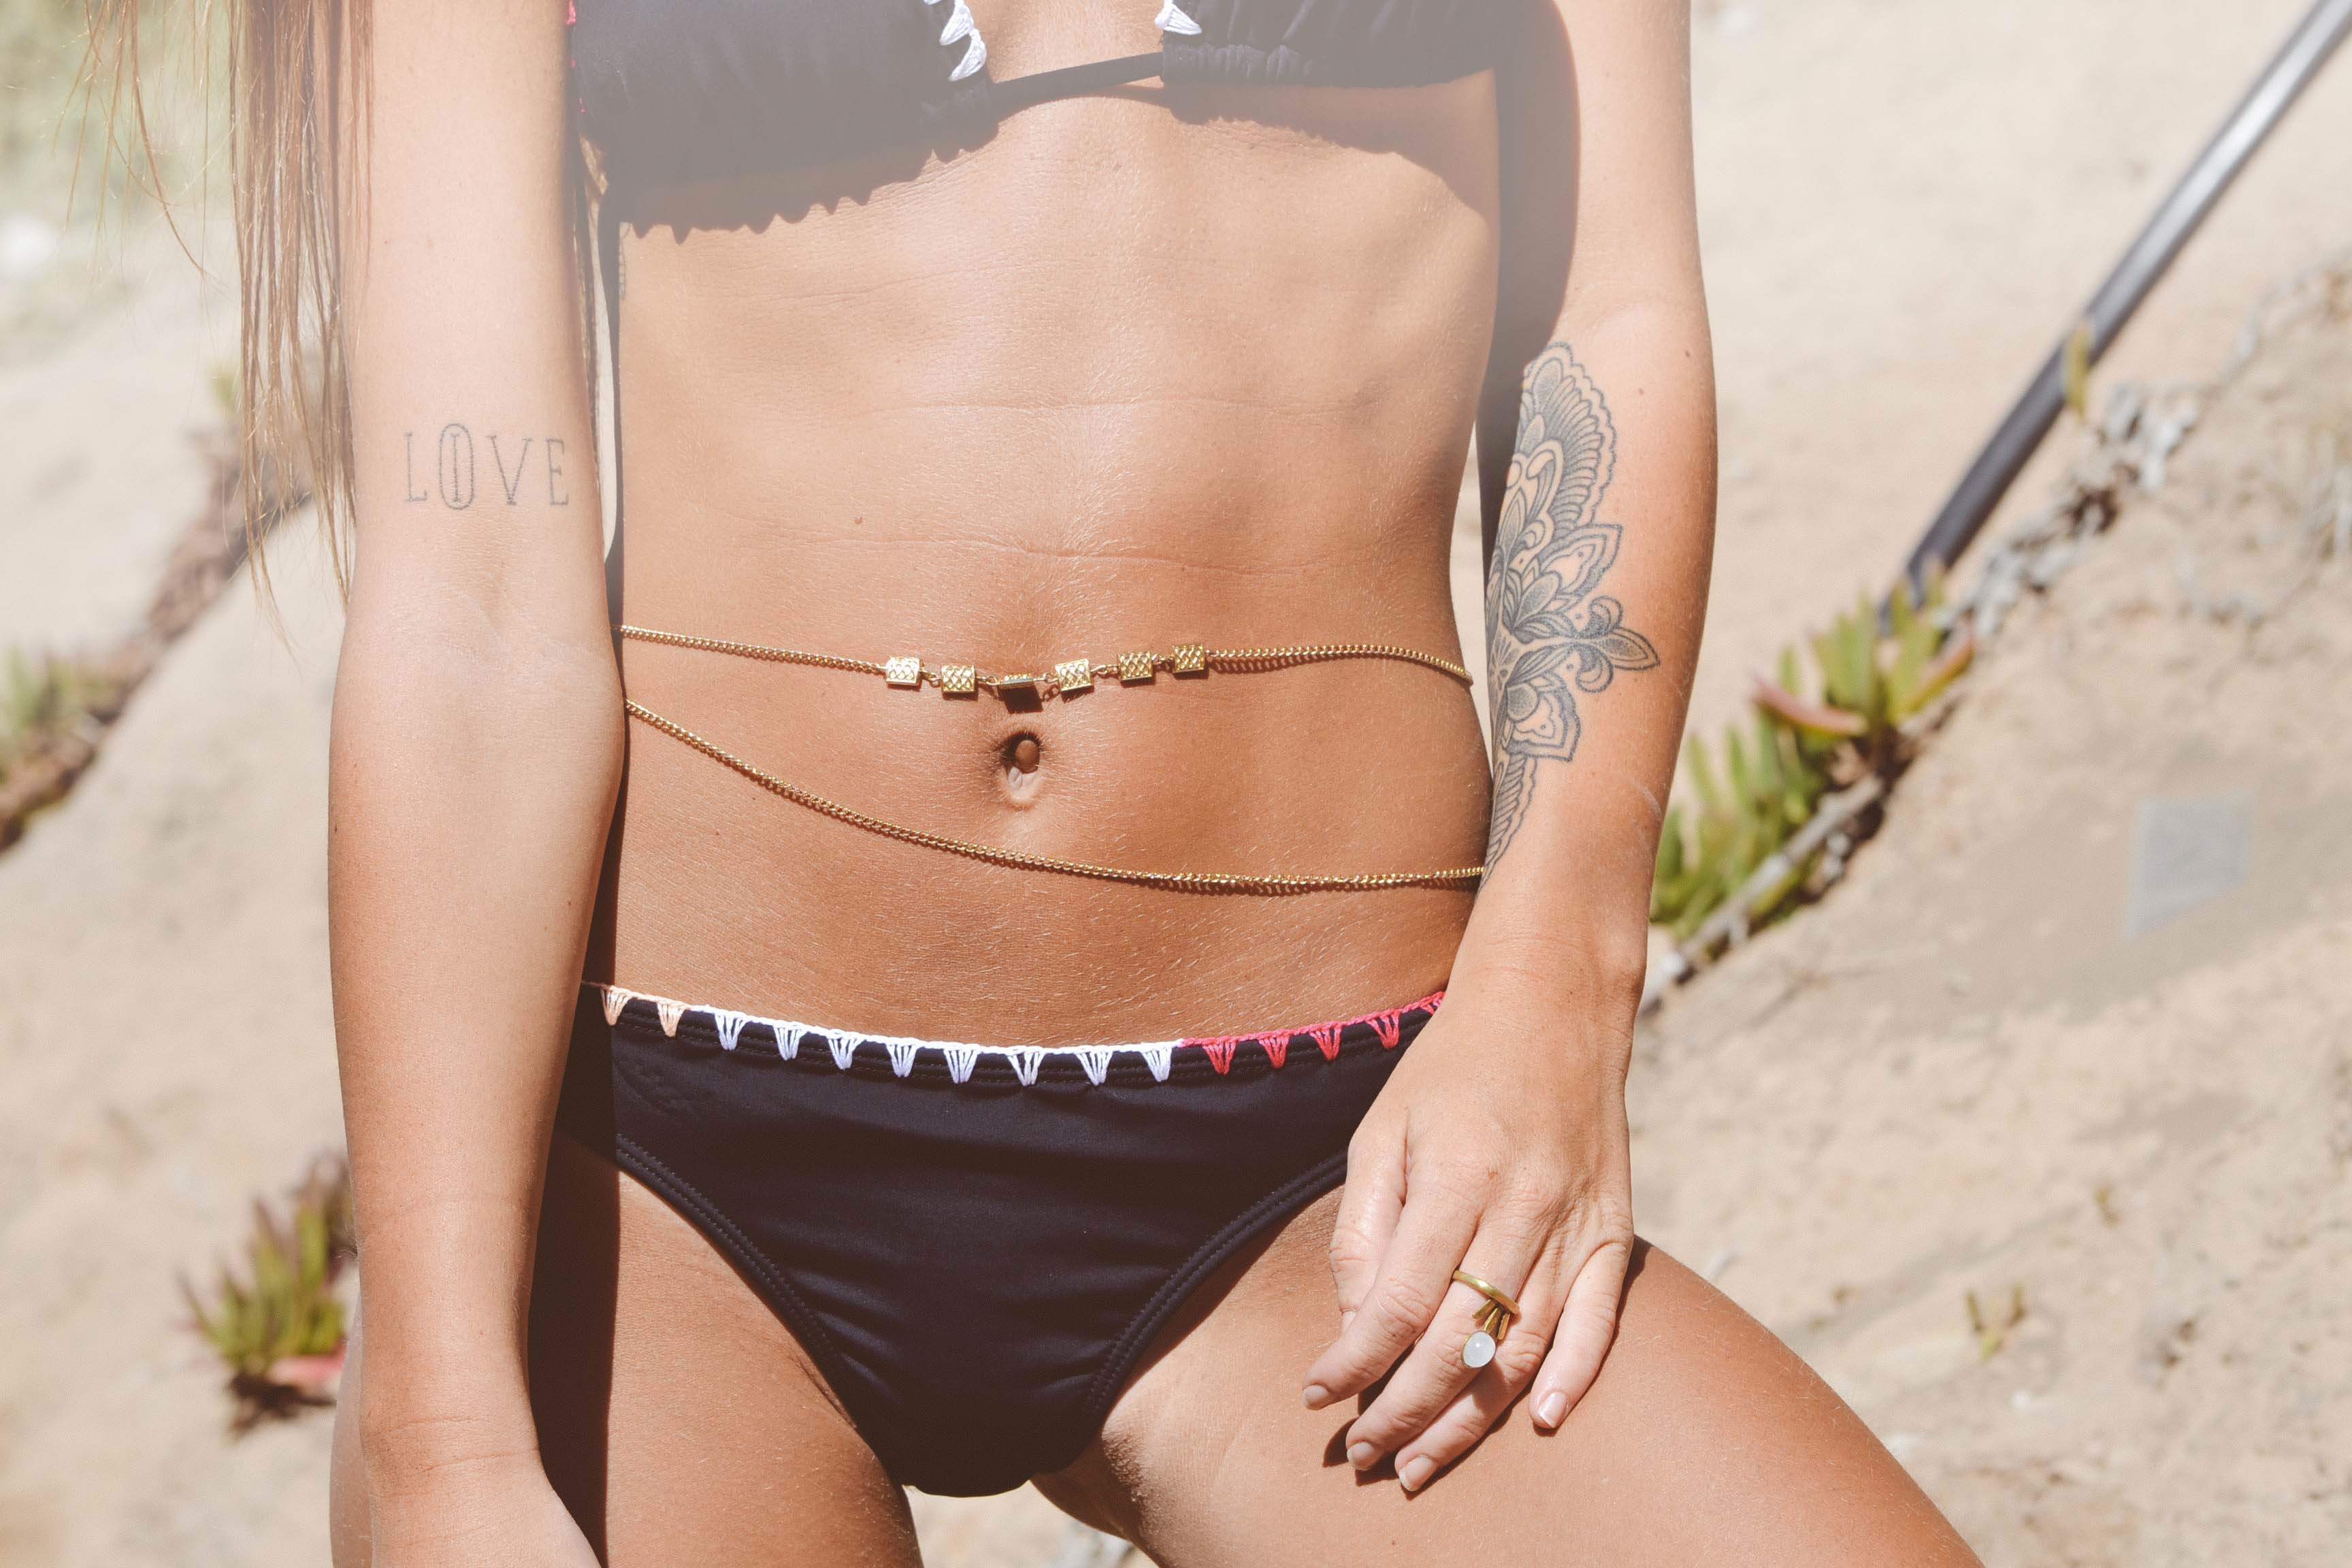
fashion, clothing, swimwear, lingerie, abdomen, photo shoot, undergarment, supermodel, g string, swimsuit bottom